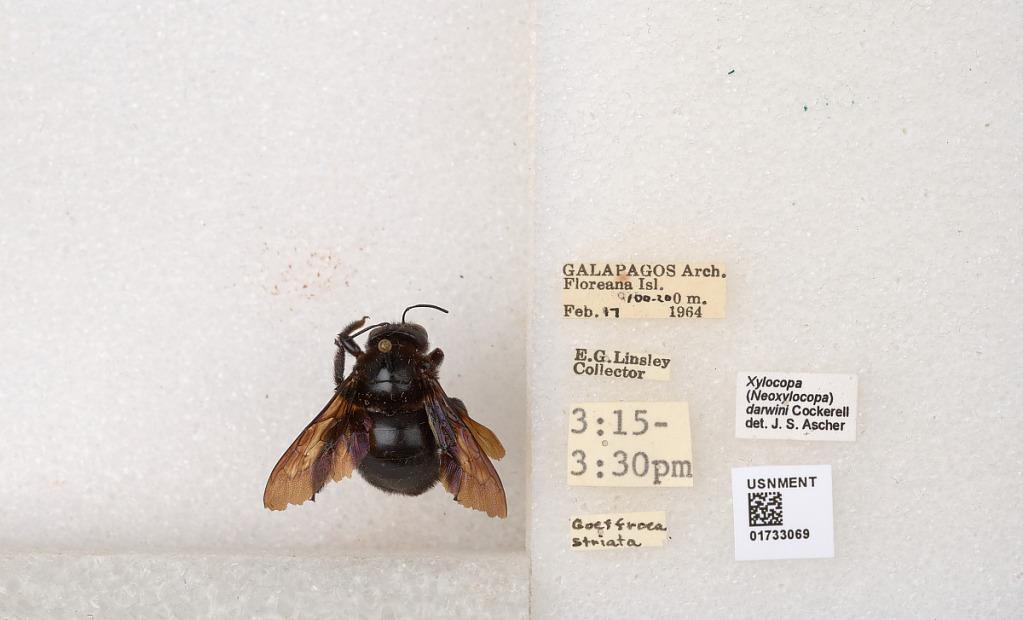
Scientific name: Xylocopa (Neoxylocopa) darwini Cockerell
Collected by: E. Linsley
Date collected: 1964-2-17
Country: Ecuador
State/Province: Galapagos
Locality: Floreana Isl.
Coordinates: -1.29025, -90.4317